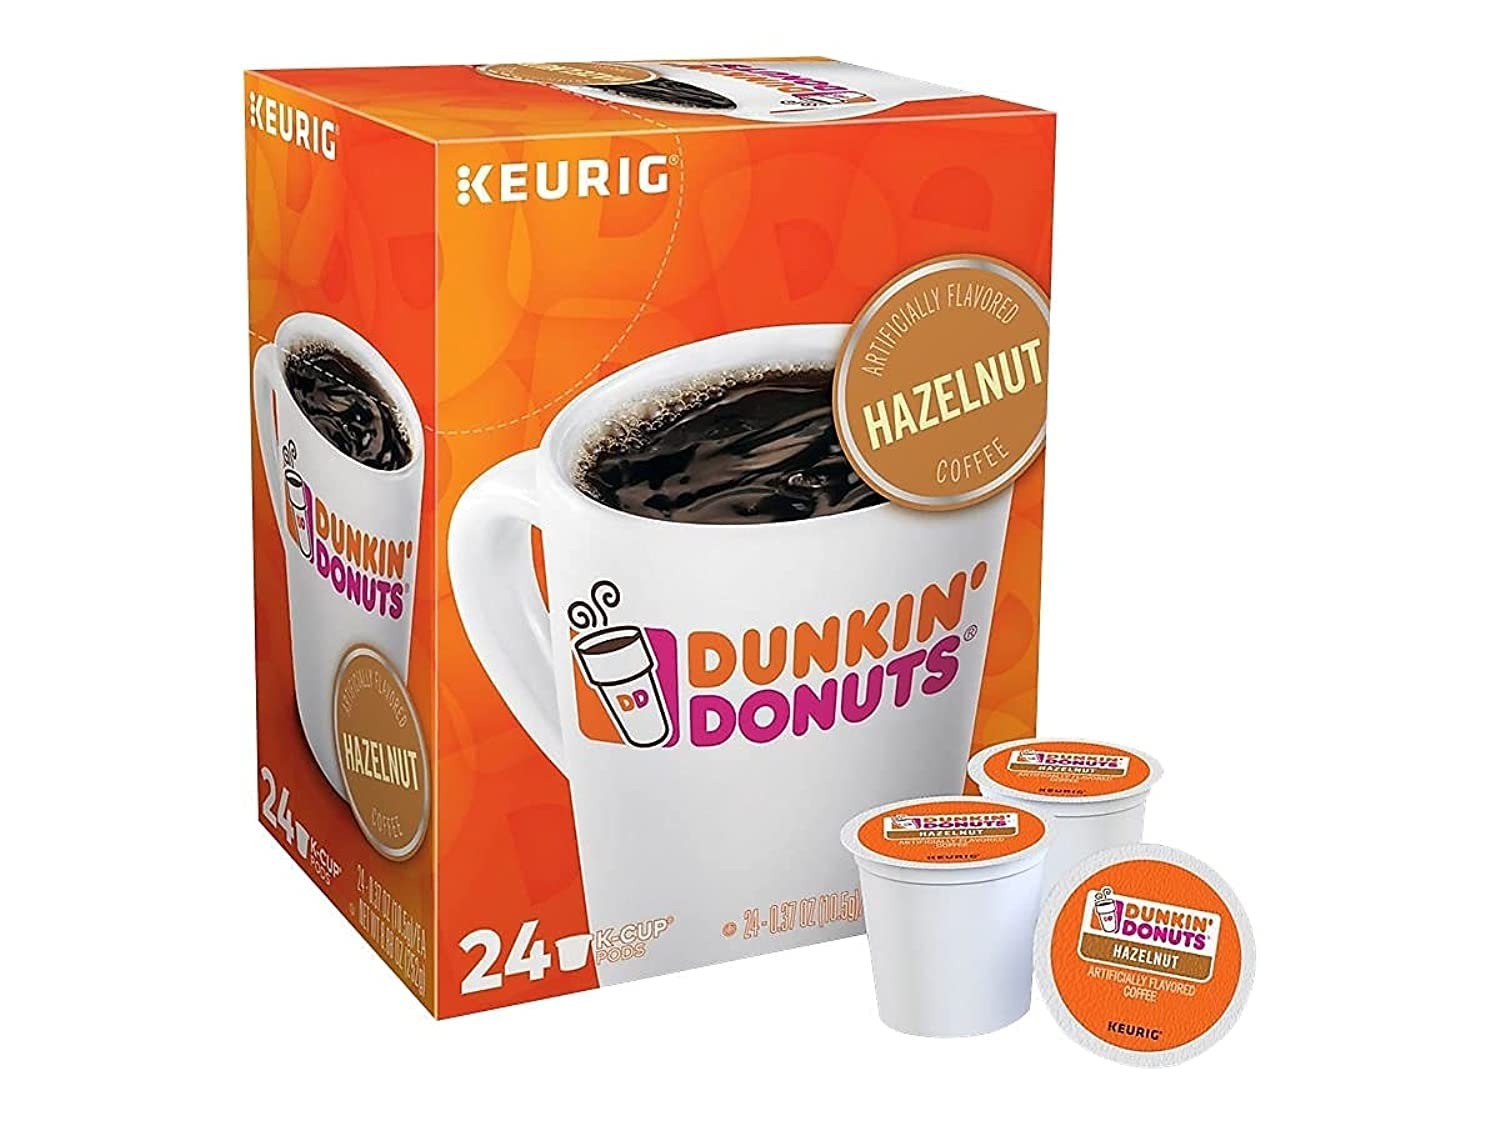
Item Name: Dunkin' Donuts 2518071 Hazelnut Coffee K-Cup Pods Medium Roast 24/Box (400848)
Value: 24.0
Unit: Count

Price: 23.27